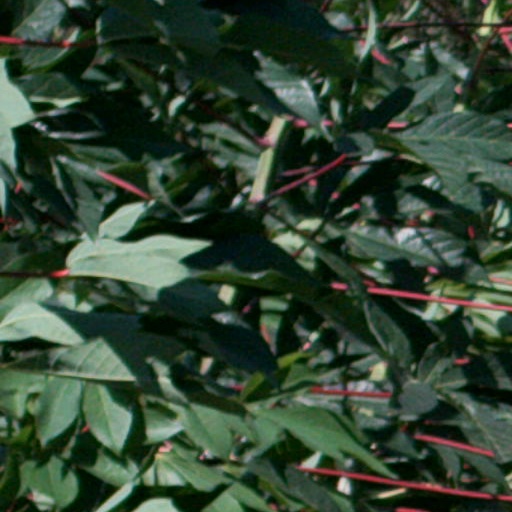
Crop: cassava